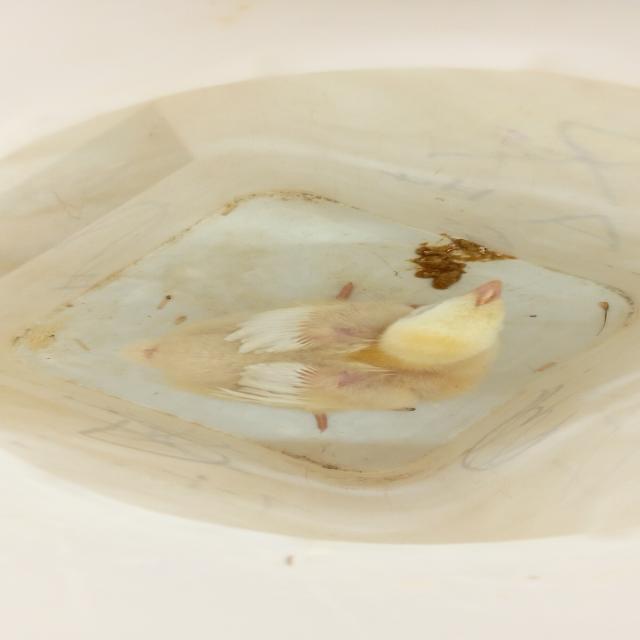
Weight: 407 g